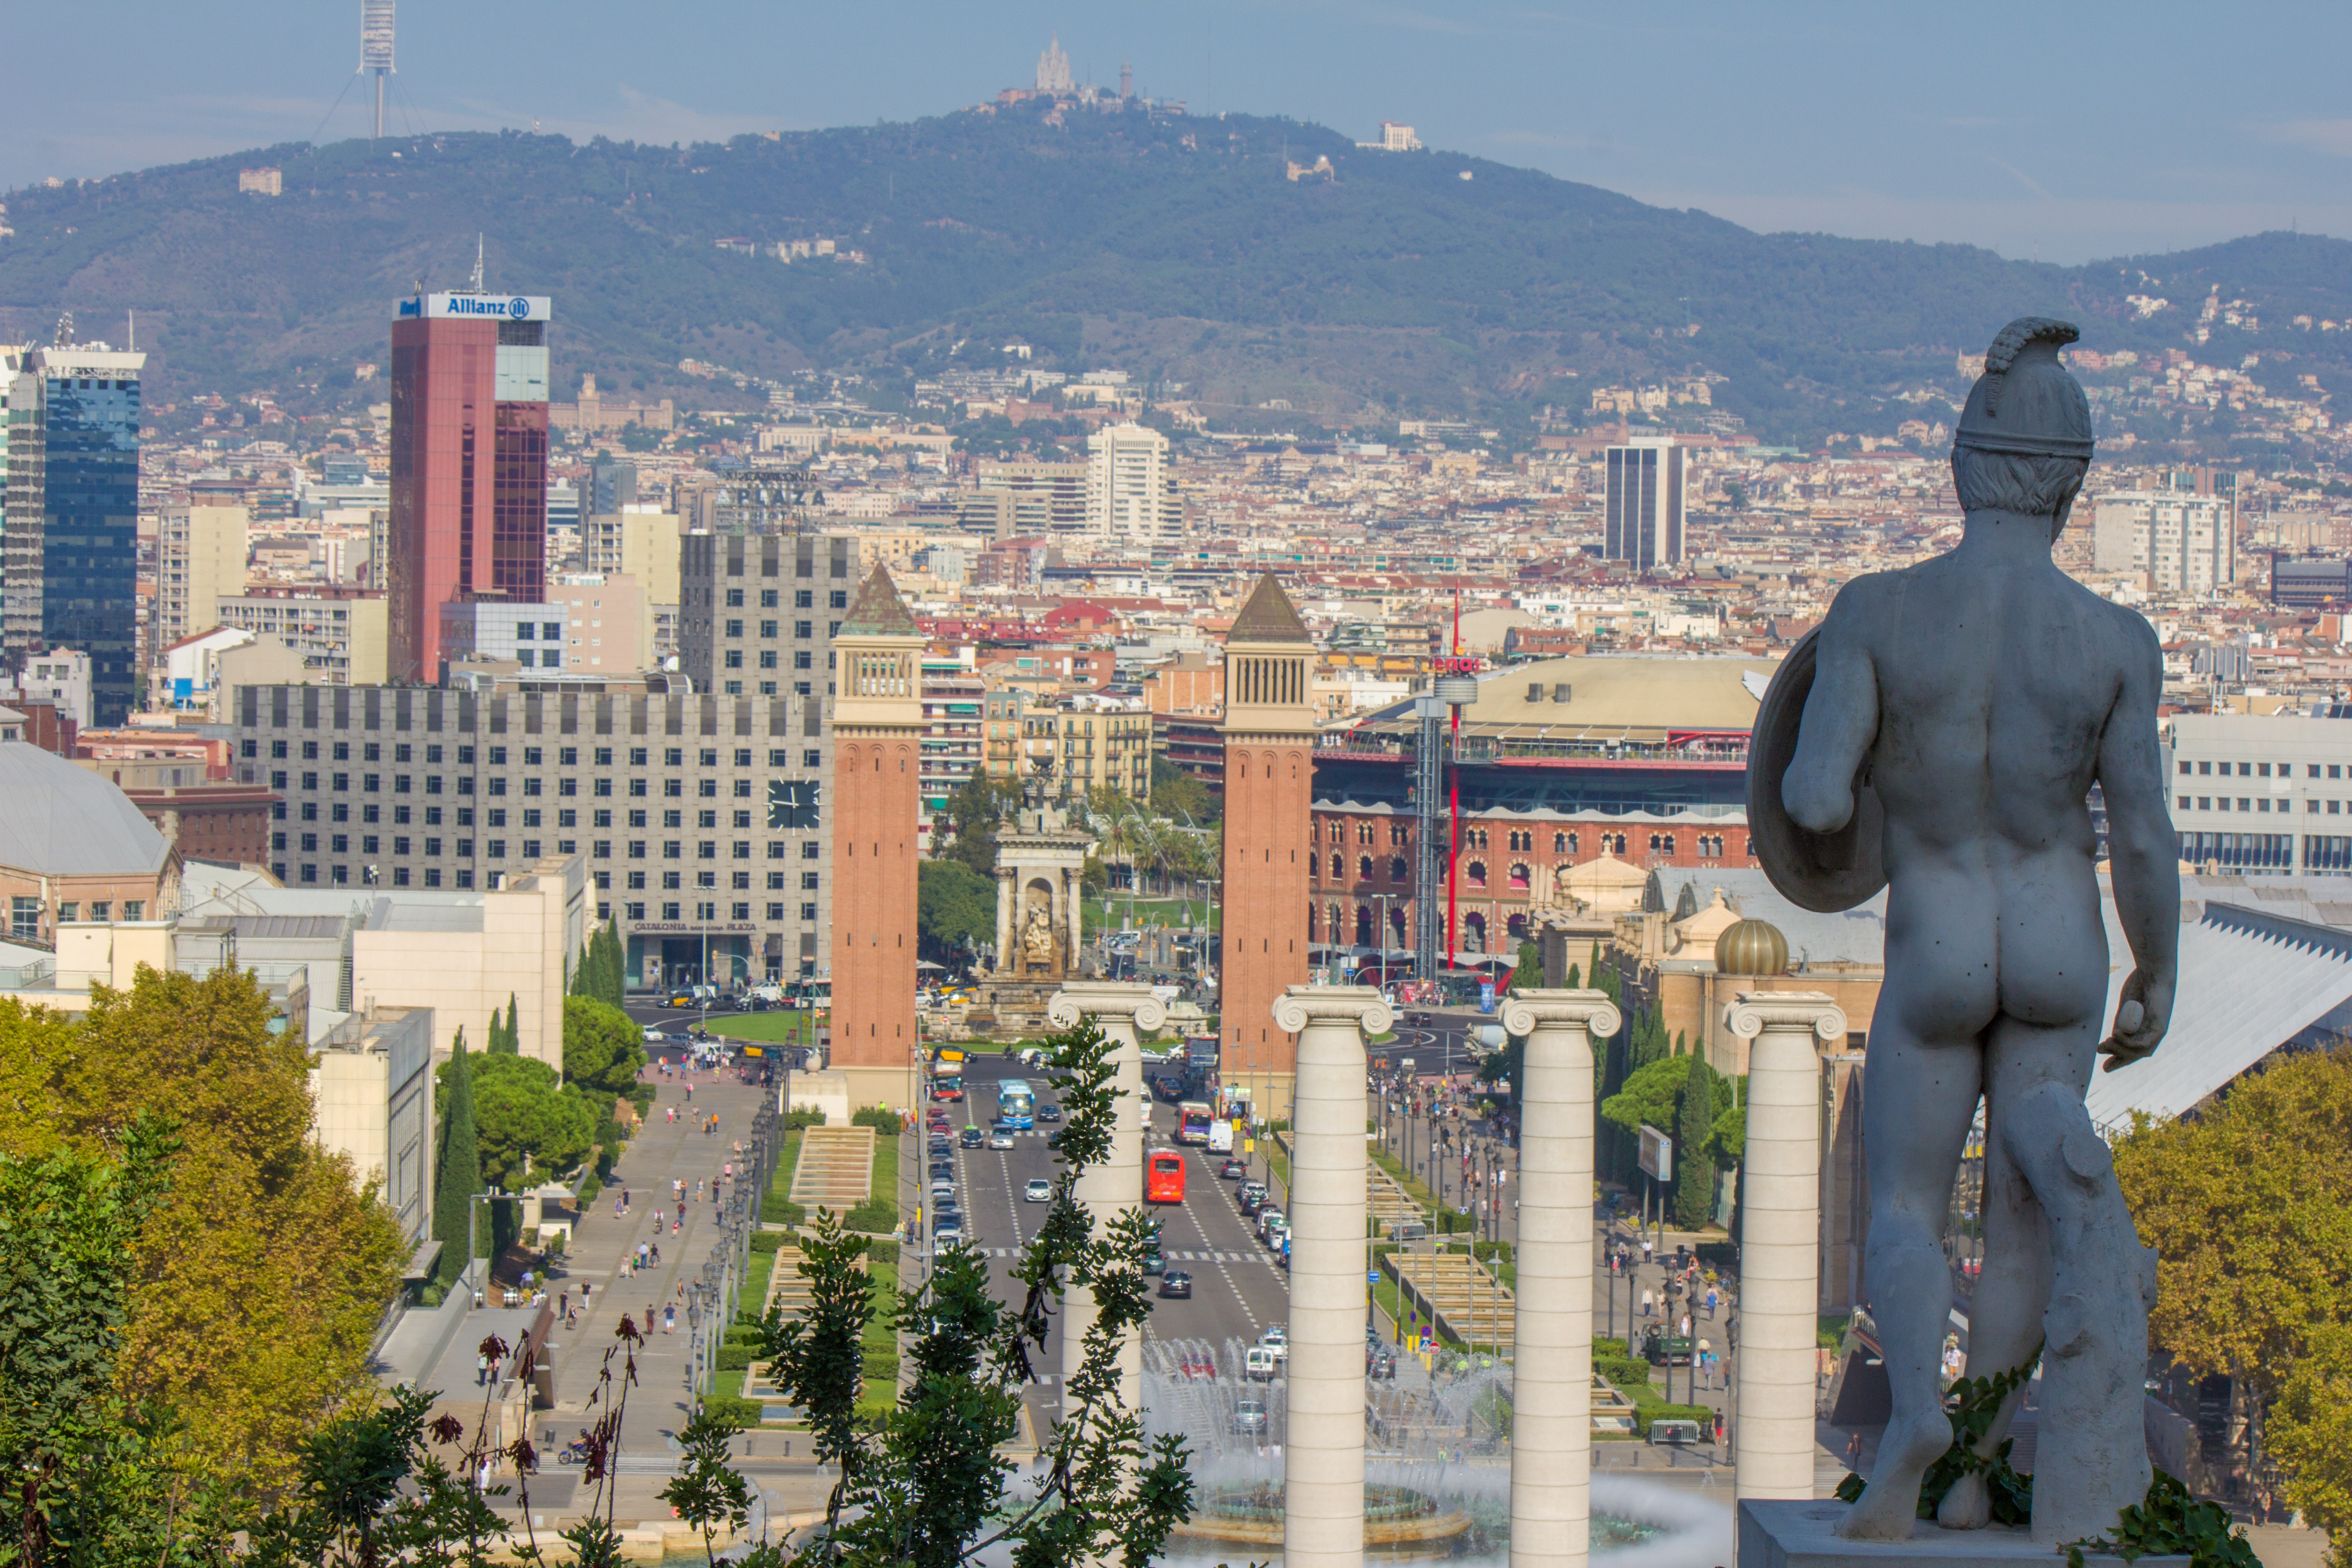
skyline, city, skyscraper, monument, cityscape, downtown, plaza, landmark, tourism, barcelona, tower block, memorial, metropolis, neighbourhood, montjuic, plaza espana, urban area, human settlement, metropolitan area